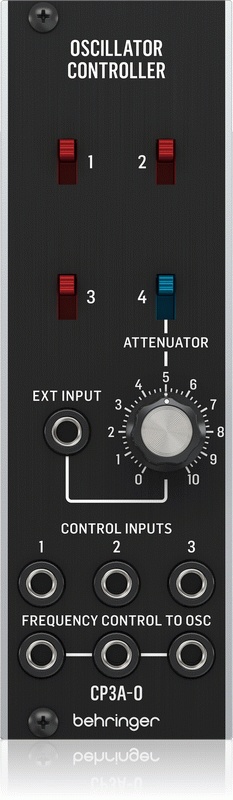
Behringer CP3A-M Control Panel Mixer Module
Brand: Behringer
Category: Arts & Entertainment > Hobbies & Creative Arts > Musical Instruments > Electronic Musical Instruments > Sound Synthesizers > Modular Synthesizers